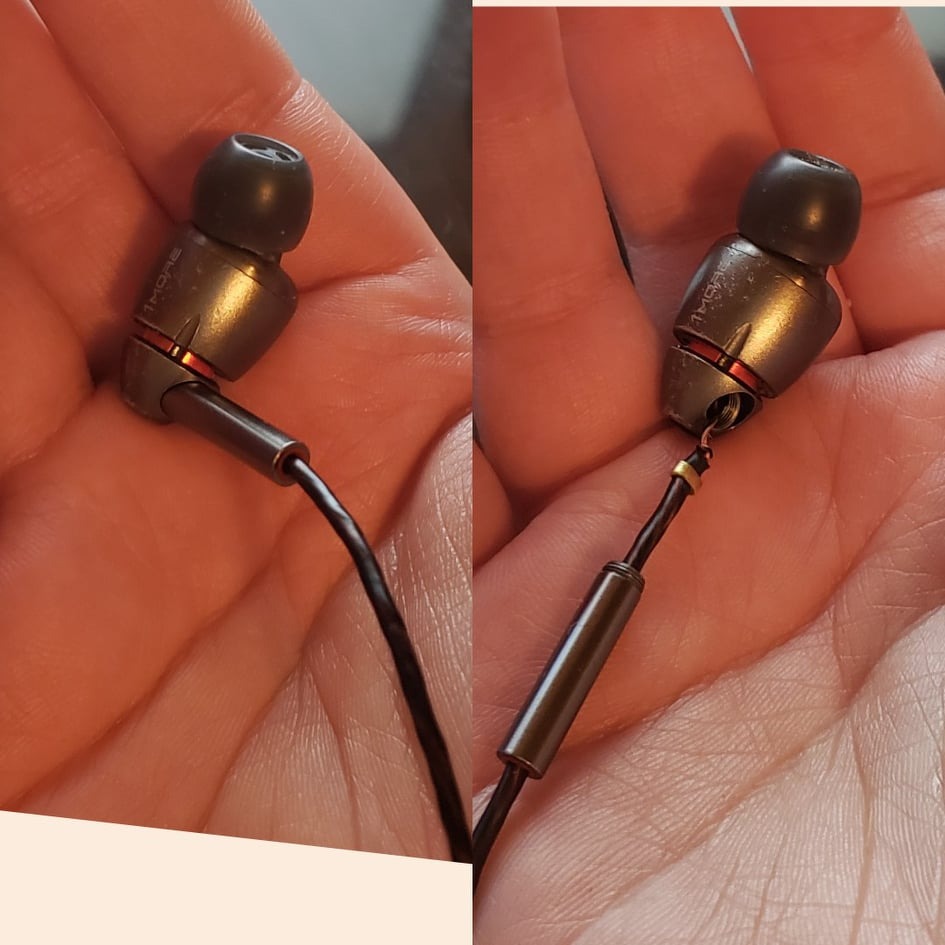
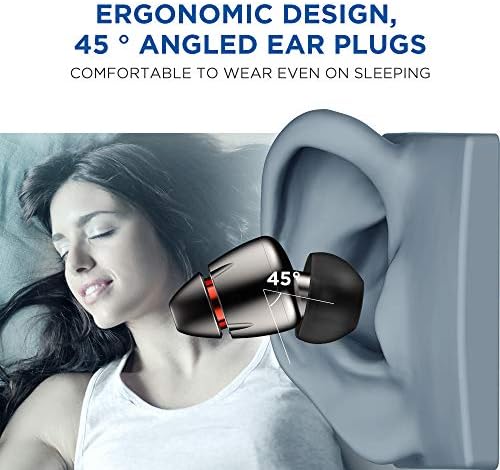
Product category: headphones
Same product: yes